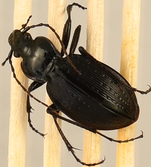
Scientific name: Carabus goryi
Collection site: Mountain Lake Biological Station NEON (MLBS), plot MLBS_002